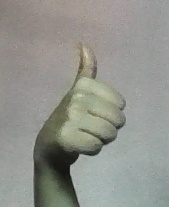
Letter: aleff